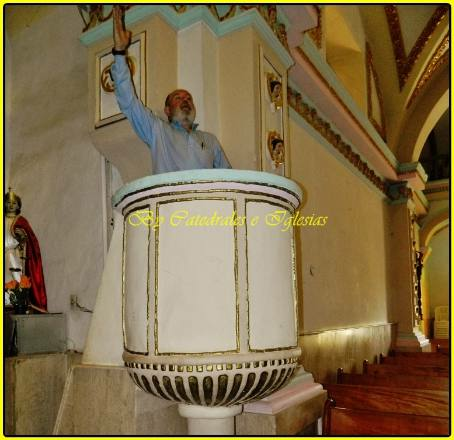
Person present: Yes